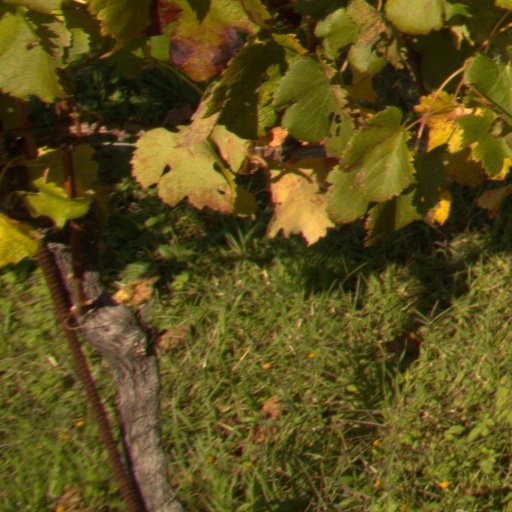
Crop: grape